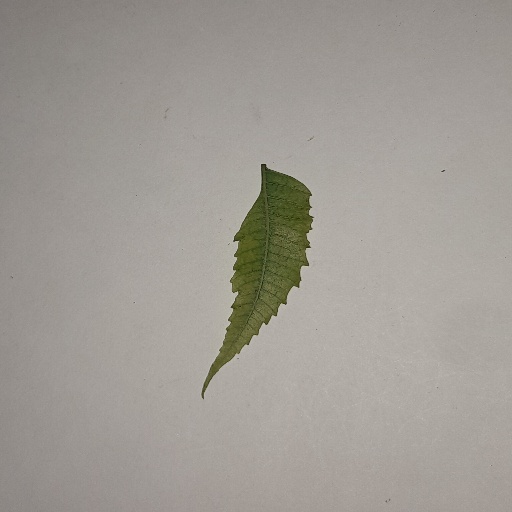
Species: Neem
Leaf condition: Yellow Leaf